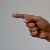
The image shows a hand gesture representing the letter 'G' in Indian Sign Language.